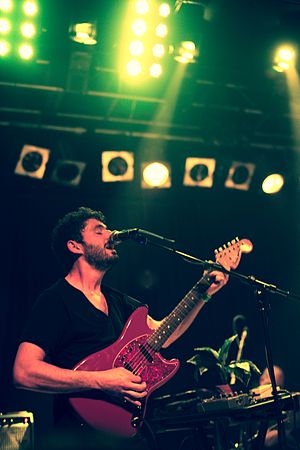
The Antlers
The Antlers er en indie rock-trio fra USA bestående af Peter Silberman, Michael Lerner og Darby Cicci.